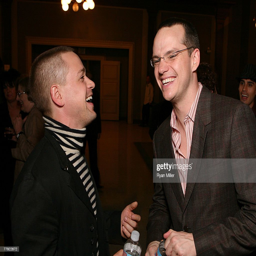
actor chats with actor at the party for the opening night performance .